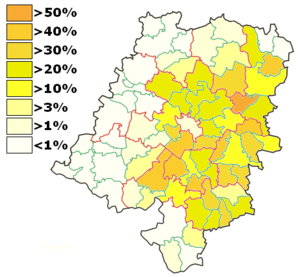
Le Comité électoral et les listes Minorité allemande visent à représenter les intérêts des Allemands de Pologne, plus particulièrement ceux implantés en Silésie mais également, dans un premier temps, d'autres régions. Ils ne sont pas constitués en parti politique sur un plan formel, la structure n'existe qu'en période électorale, la structure permanente avec laquelle elle collabore est la Société sociale-culturelle des Allemands du district d'Opole.